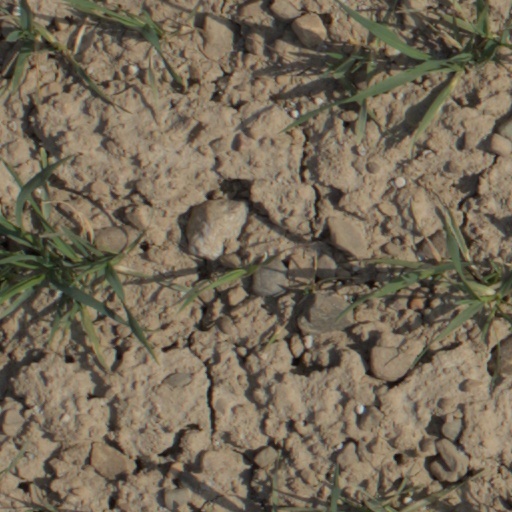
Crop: wheat